Chrysler C platform

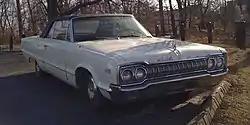
1965 C-Body Polara

The "C" name was revived as the basis of Chrysler's new K-based mid-size front wheel drive cars.